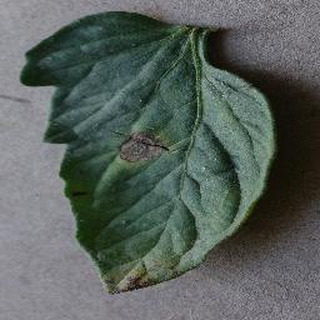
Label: tomato_early_blight